Derry

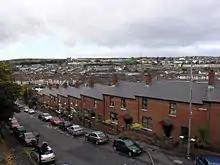
Bogside area viewed from the walls

Catholics were discriminated against under Unionist government in Northern Ireland, both politically and economically. In the late 1960s the city became the flashpoint of disputes about institutional gerrymandering. Political scientist John Whyte explains that: